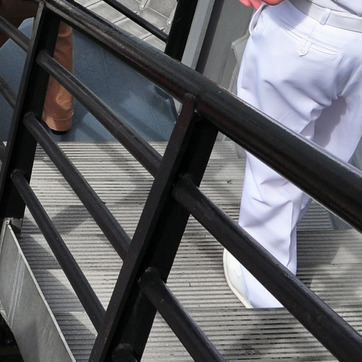
Material: metal